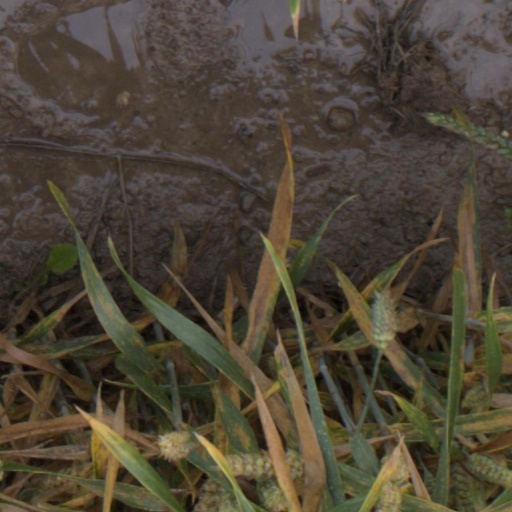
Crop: wheat